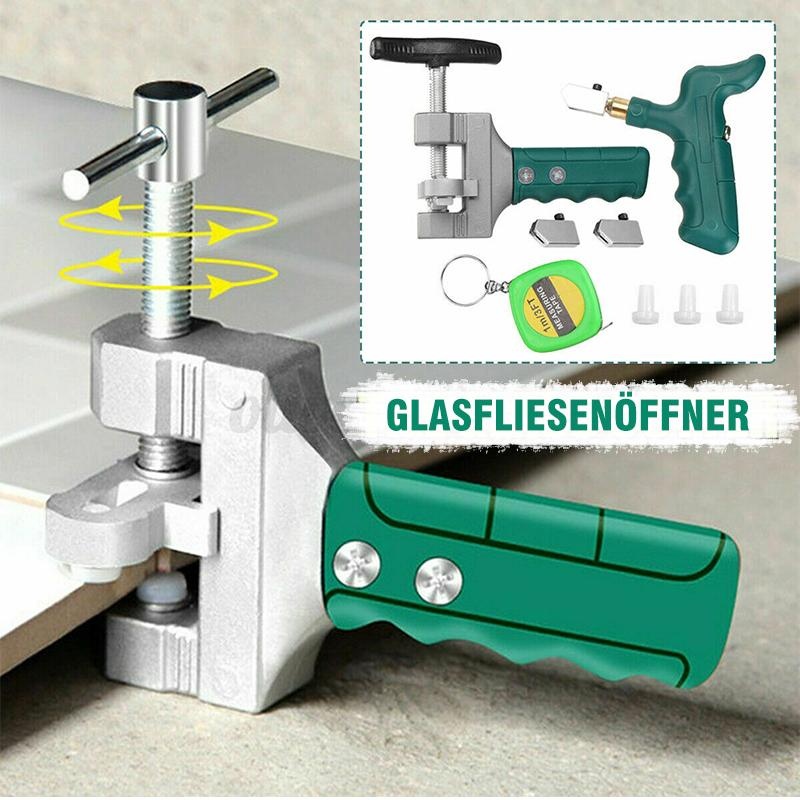
Integrierter Glasfliesenöffner
Brand: sternstimme
Category: Hardware > Tools > Cutters > Glass Cutters > Pistol Grip Cutters